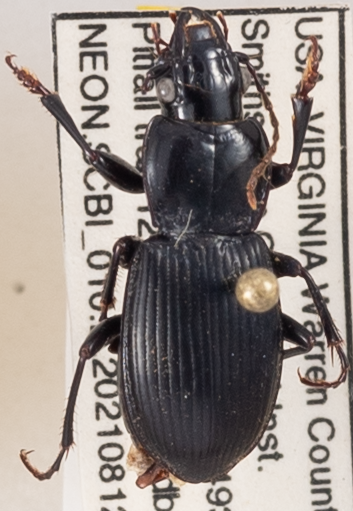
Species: Cyclotrachelus sigillatus
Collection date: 2021-08-12
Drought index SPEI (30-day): -0.436
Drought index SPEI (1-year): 0.142
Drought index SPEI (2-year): -0.226